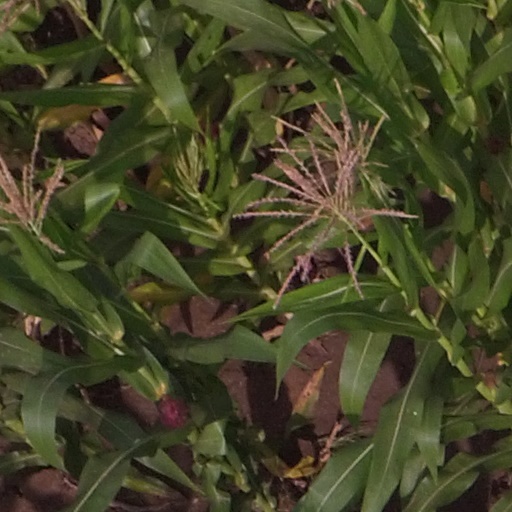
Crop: maize; corn